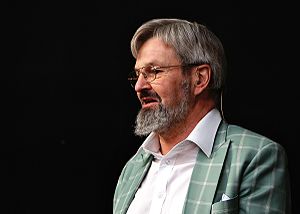
Erland Kolding Nielsen
Erland Kolding Nielsen - Dansk historiker, bibliotekar og direktør for Det Kongelige Bibliotek under ""Historiske Dage 2016"" i Øksnehallen i København"
Erland Kolding Nielsen var en dansk historiker. Han var overbibliotekar og direktør for Det Kongelige Bibliotek og tillige præsident for den internationale biblioteksforening LIBER.